Lao–Siamese War (1778–1779)

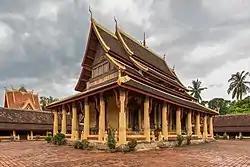
Wat Si Saket in Vientiane was built by Anouvong in 1818 in distinctively Siamese style. The temple survived the destruction of Vientiane in 1828.

After the conquest of Laos in 1779, tens of thousands of Lao people from Vientiane and the vicinity towns were deported into Central Siam. Estimated two thirds of them died during the journey. Years of warfare and plunder during the Burmese Wars led to the plummet of population of Siam post-1767 and the manpower was in great need for the Siamese kingdom. They first arrived in Saraburi where the most of them were settled. Saraburi then became a Lao-majority town into the Rattanakosin Period. The rest of the captured Lao were distributed to other towns in Central Siam including Phetchaburi, Ratchaburi, Nakhon Chaisi and Prachinburi. The resettlement of Lao people was aligned according to the three social classes; commoners, royalty-aristocrats and the artisans. Lao royalties: the princes Nanthasen, Inthavong, Anouvong, Princess Kaeo Nhotfa or Khiawkhom and other members were settled in Bang Yikhan under the protection of the Siamese monarch. Lao princely figures were allowed to retain their retinues and Bang Yikhan became the Lao royal compound or Wang Lao (the Lao palace). Lao princesses and ladies were absorbed into Siamese elite as wives and consorts. Khamwaen, a daughter of a Lao noble, entered the household of Chaophraya Chakri and later wielded a great influence as a confidant of King Rama I. Thongsuk, daughter of Inthavong, became a "Chao Chom" or consort to King Rama I and bore Princess "Chaofa" Kunthon Thipphayawadi in 1798.